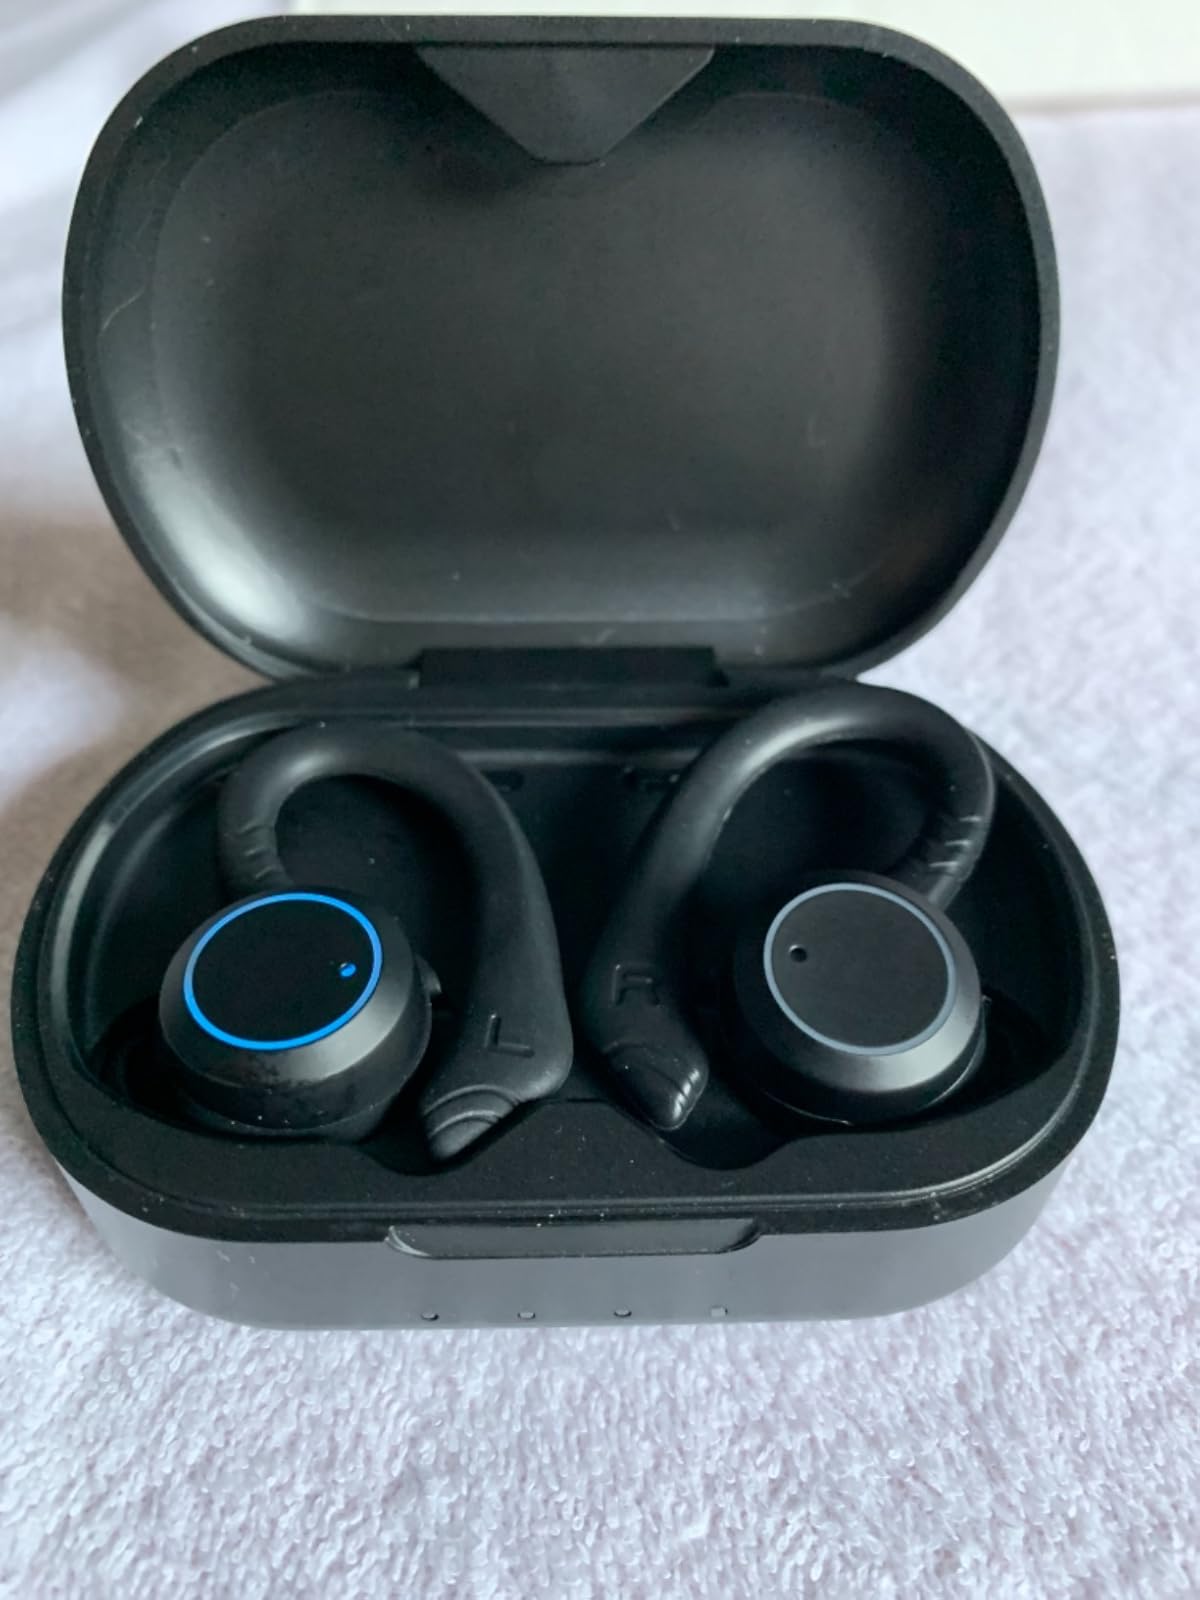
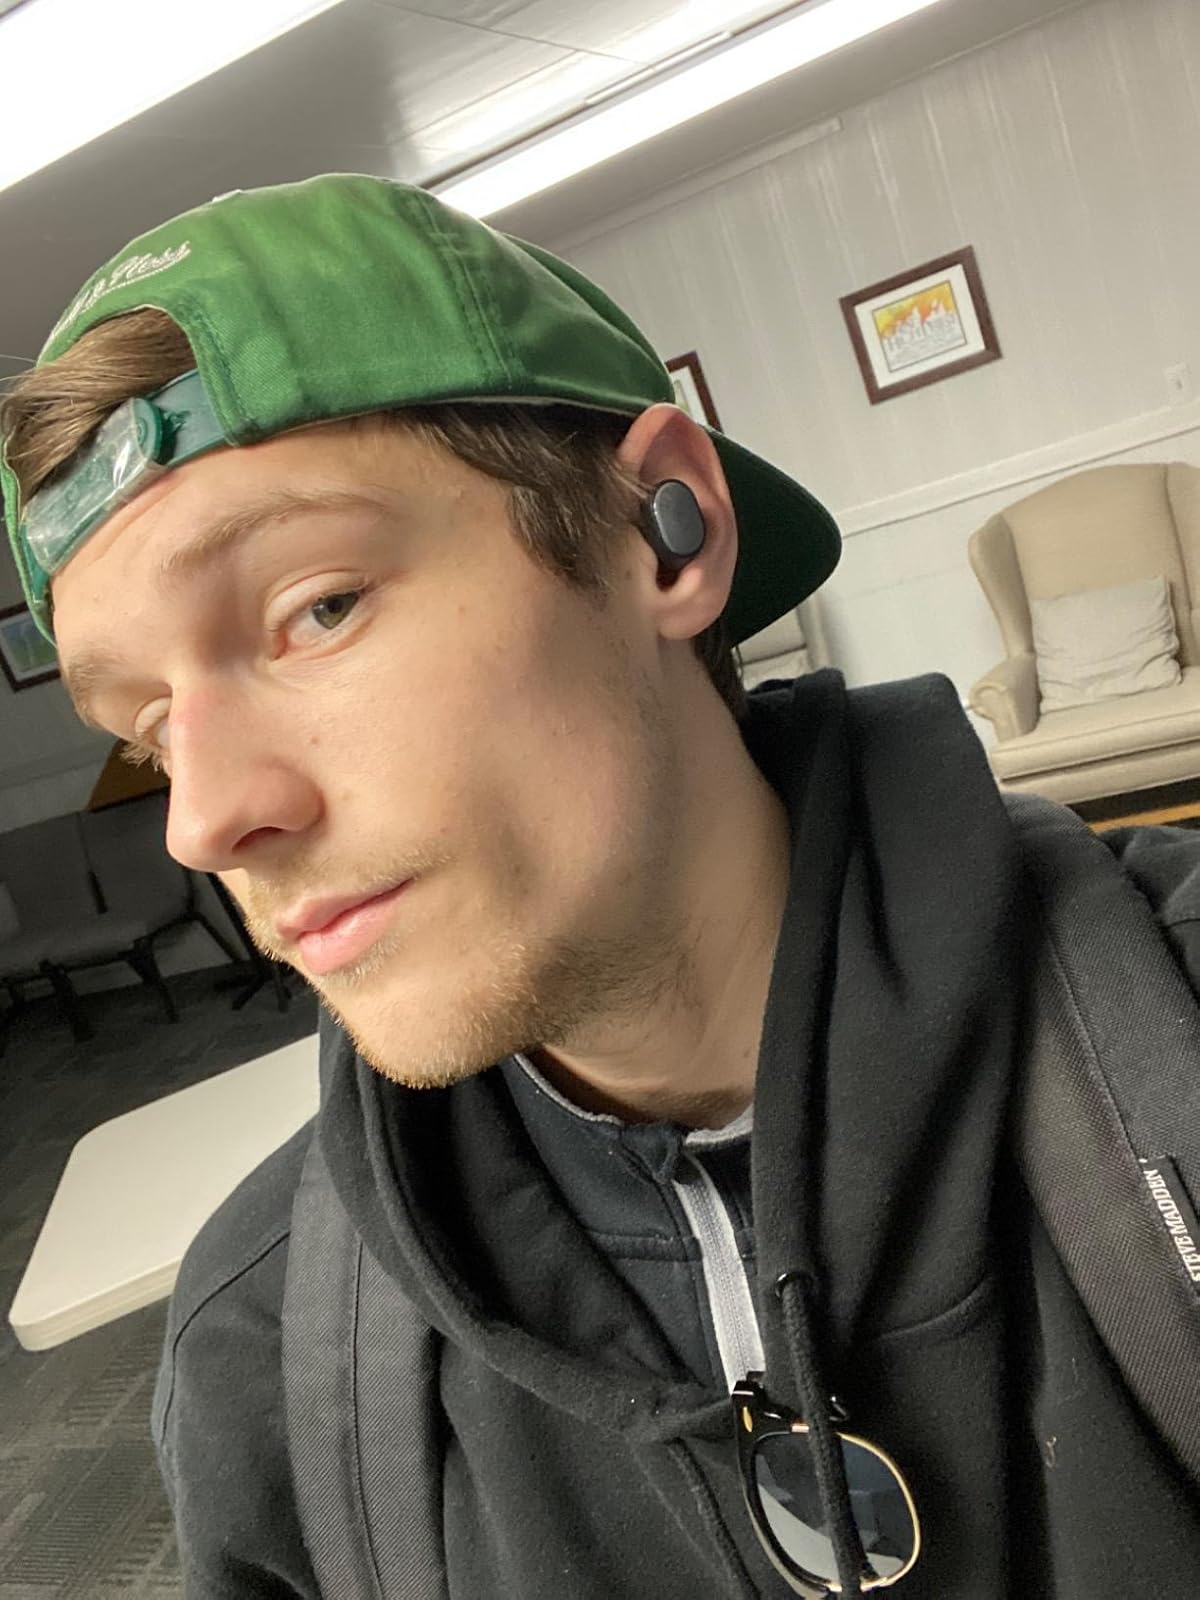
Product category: earbuds
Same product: no